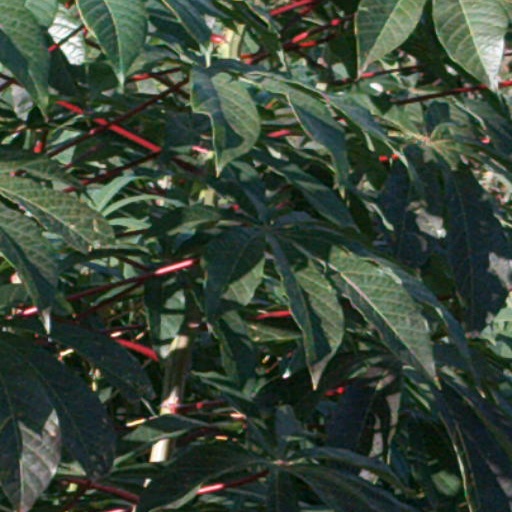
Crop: cassava